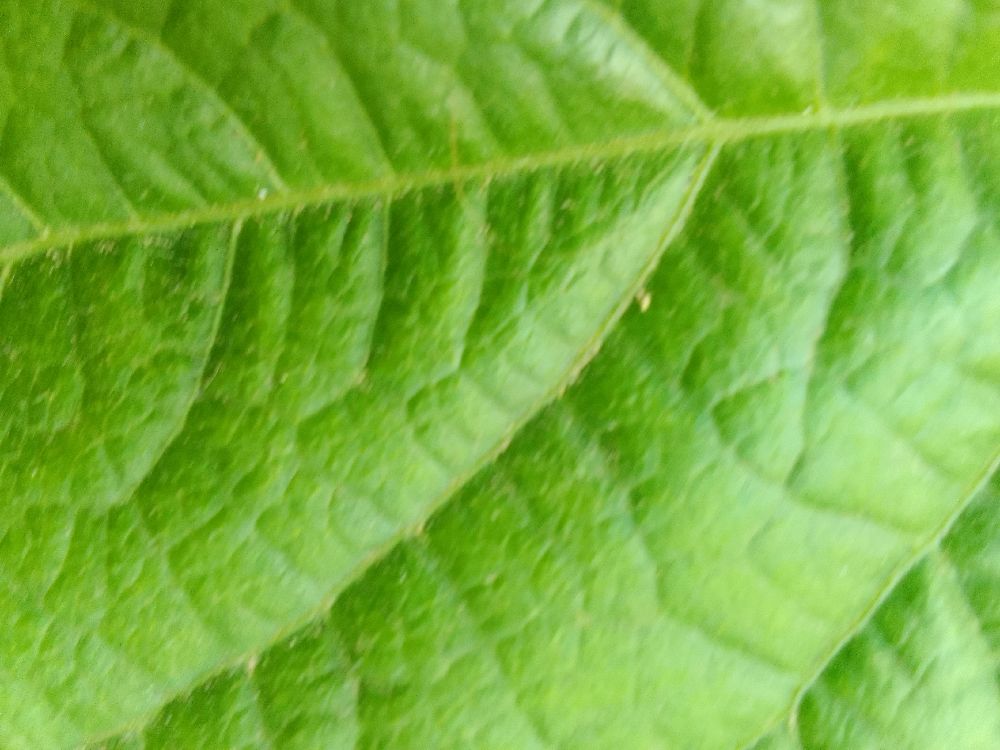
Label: healthy